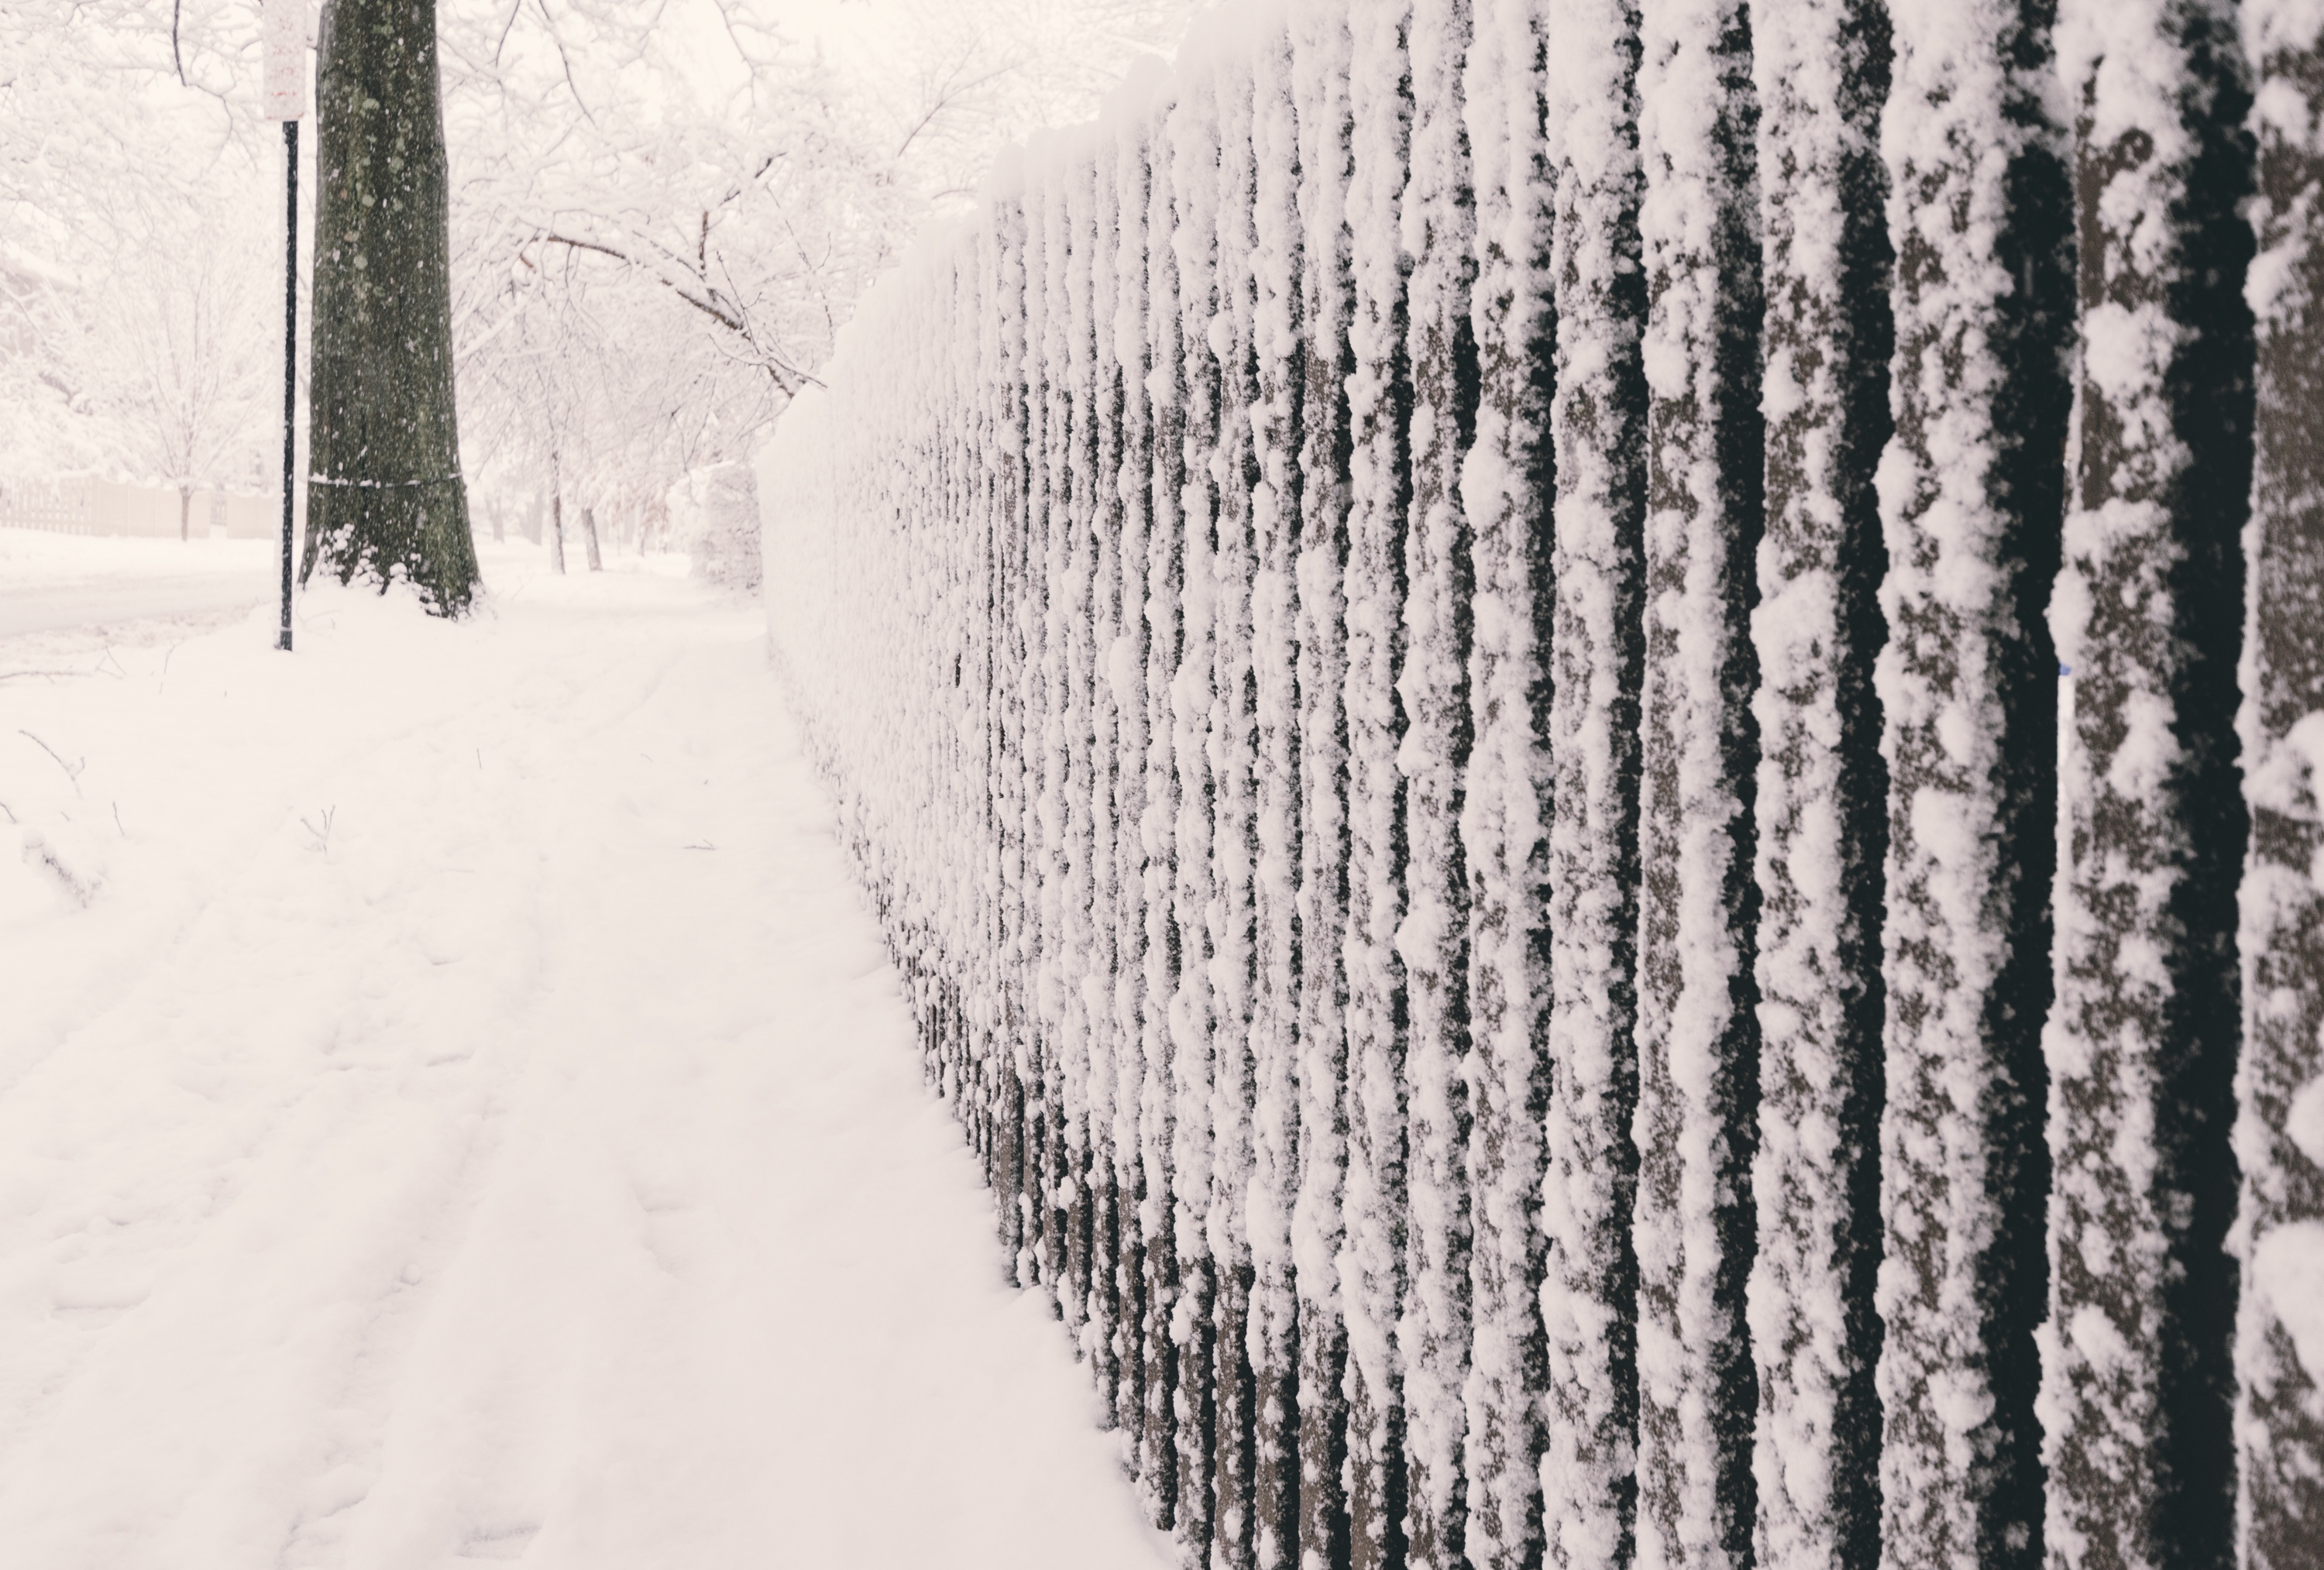
tree, branch, snow, winter, black and white, white, frost, weather, monochrome, season, blizzard, freezing, monochrome photography, woody plant, winter storm